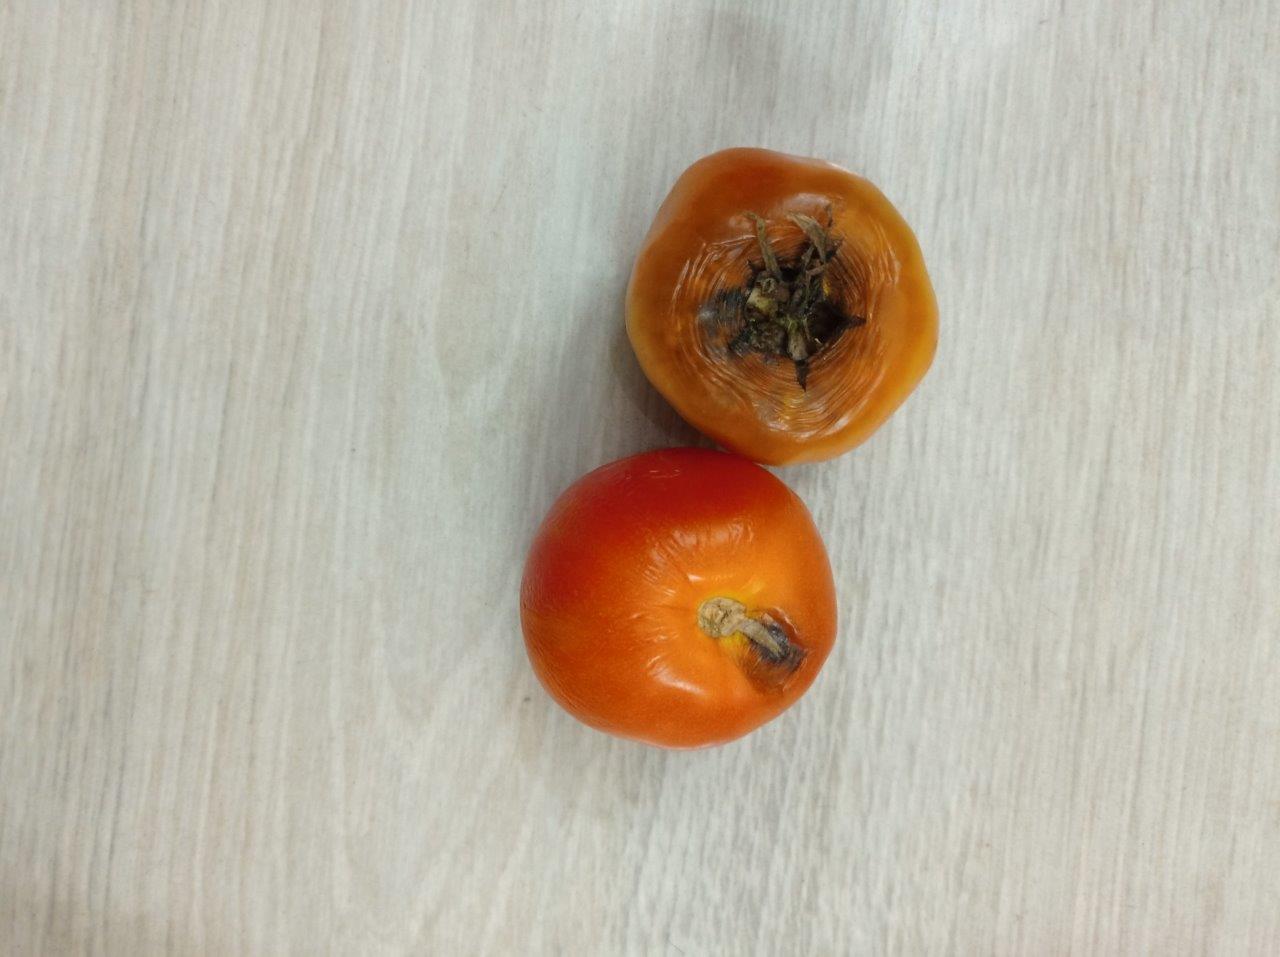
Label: Rotten